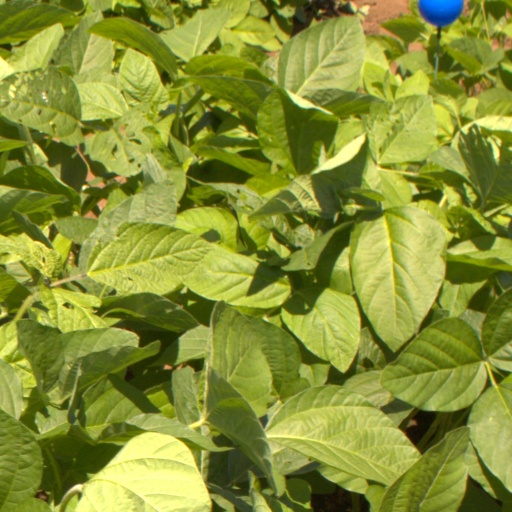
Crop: soybean